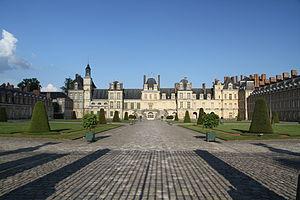
Le château de Fontainebleau, Avril 2011
Liste des résidences où habitait le général puis empereur Napoléon Bonaparte.